Clarkson, Western Australia

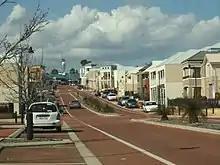
Ocean Keys Boulevard leading to Clarkson railway station

Somerly is a commercial and housing development in south-east Clarkson, principally surrounding the railway station, that was completed in 2008. The 1,800-lot community was built on a area in a partnership between development company Urban Pacific and the Government of Western Australia's Department of Housing & Works land development agency Landstart. The project aimed to provide a community-within-a-community with commercial enterprise, fibre-optic to the home internet, and a landscaping package (totaling at A$8,000) at no extra cost to new home-buyers.